Big Pocono State Park

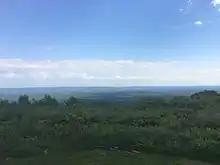
View south from Big Pocono State Park at Camelback Mountain

The land on which Big Pocono State Park is situated was owned by Henry S. Cattell at the turn of the 20th century. Knowing of the fondness that others in the area shared with him for the view that the summit provided, Cattell constructed a stone cabin there in 1908. For many years the cabin was left unlocked so that anyone who wished to use it as a shelter, could.